Pakboys Takusa

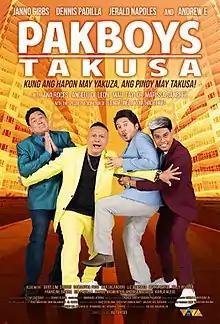
Film poster, released for streaming

Pakboys Takusa is a 2020 Philippine comedy film produced by Viva Films starring Janno Gibbs, Dennis Padilla, Andrew E., and Jerald Napoles. Directed by Al Tantay. It is one of the official entries of the 2020 Metro Manila Film Festival. The film was premiered on December 25, 2020.